Northern Michigan

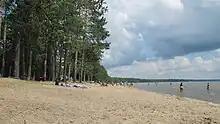
North Higgins Lake State Park

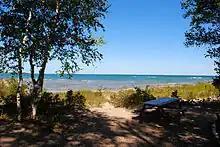
Negwegon State Park

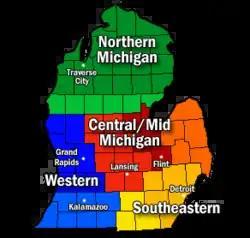
Northern Michigan is at the northern tip of Michigan's Lower Peninsula.

As lumbering died down, many parts of Northern Michigan returned to their forested state through conservation efforts. The Huron National Forest was set aside in 1909. and the Manistee National Forest was set aside in 1938. State parks were established as well, to include: